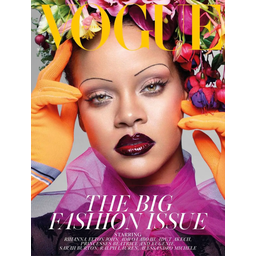
Label: paper